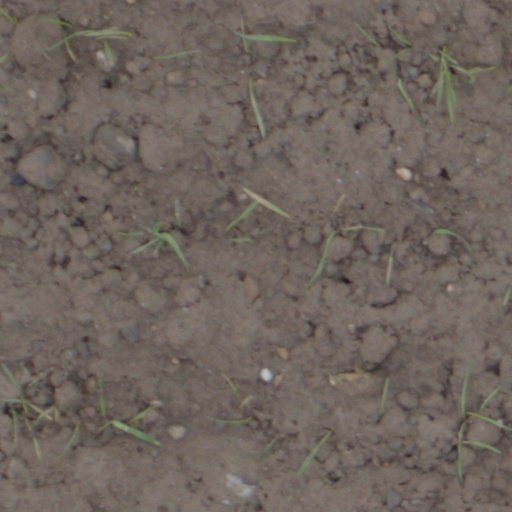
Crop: wheat